Henry H. Hathorn

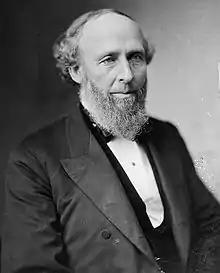

Henry Harrison Hathorn (November 28, 1813 – February 20, 1887) was a businessman and Republican U.S. Representative from New York.